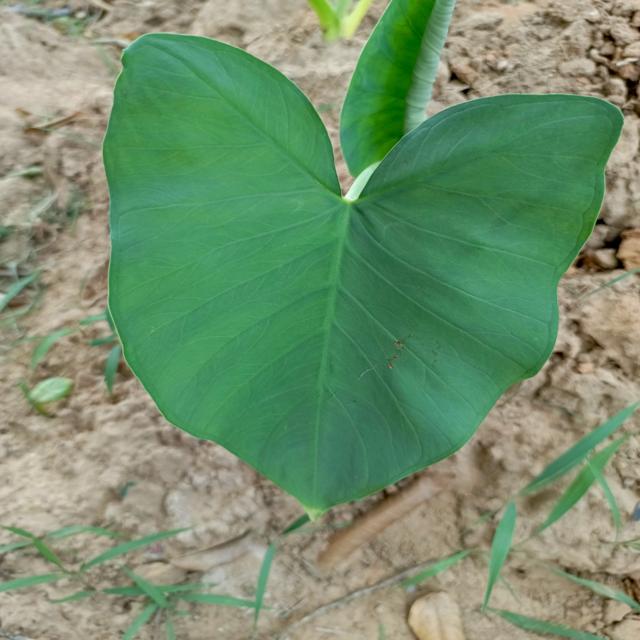
Label: Healthy